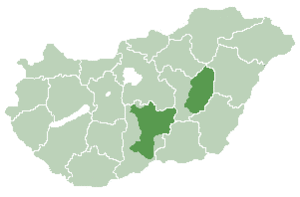
La Petite Coumanie est une région historique et géographique de Hongrie enclavée dans l'actuel département de Bács-Kiskun, s'étendant entre le Danube et la Tisza.